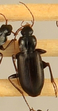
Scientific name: Calathus advena
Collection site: Rocky Mountains NEON (RMNP), plot RMNP_014